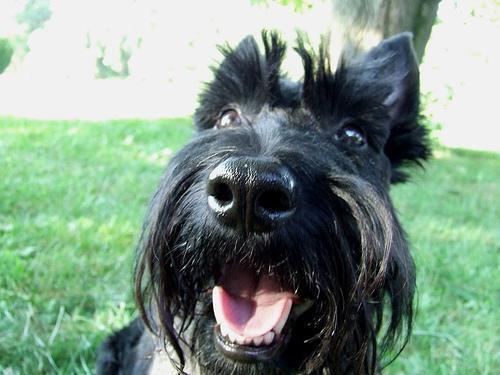
Scotch_terrier